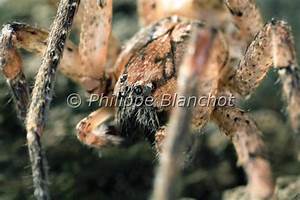
Label: ragno